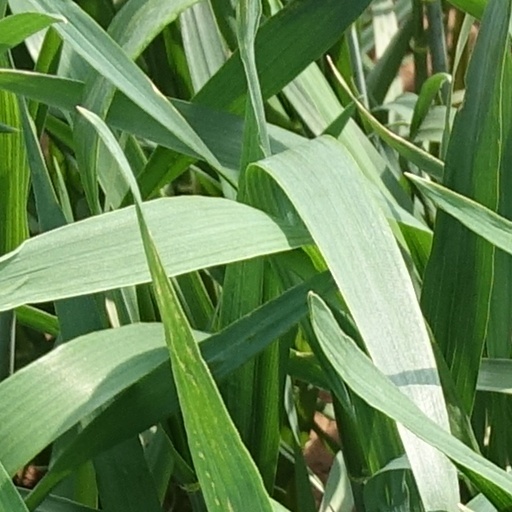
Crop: wheat